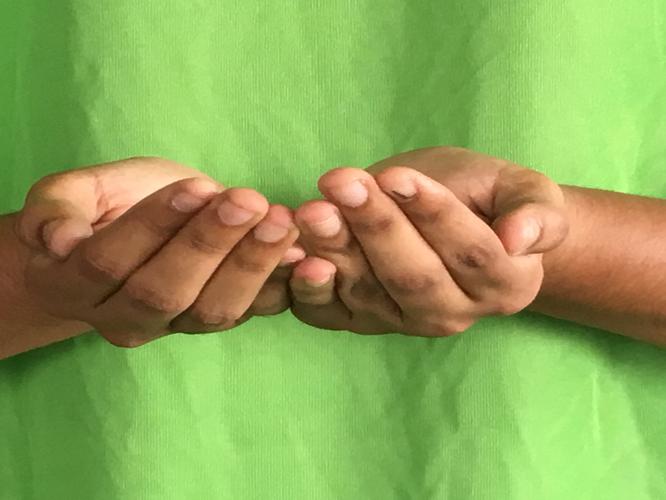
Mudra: Pushpaputa
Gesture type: double_hand